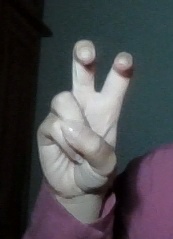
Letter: toot